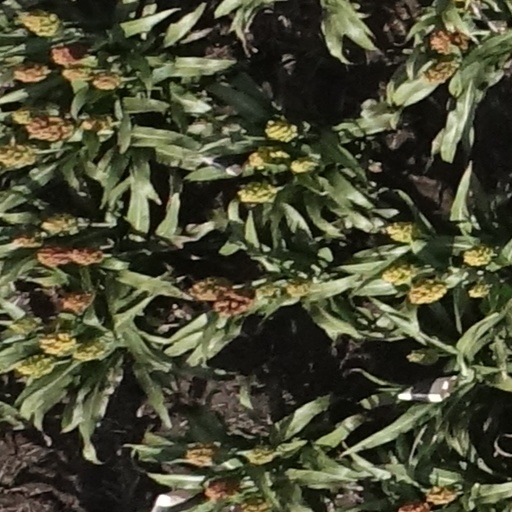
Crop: sorghum